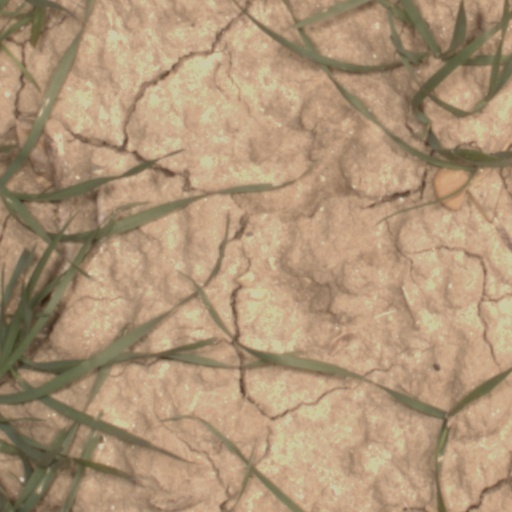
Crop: wheat